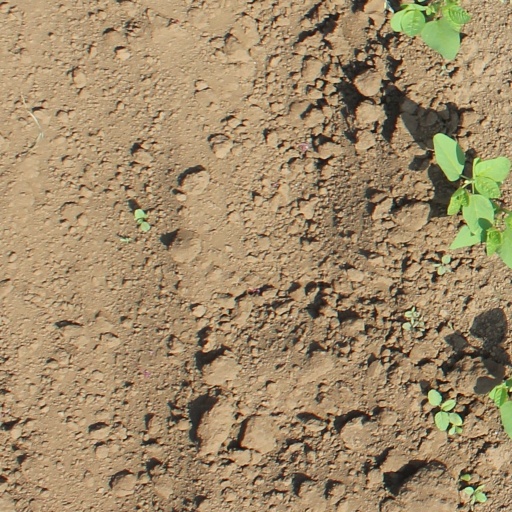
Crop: soybean